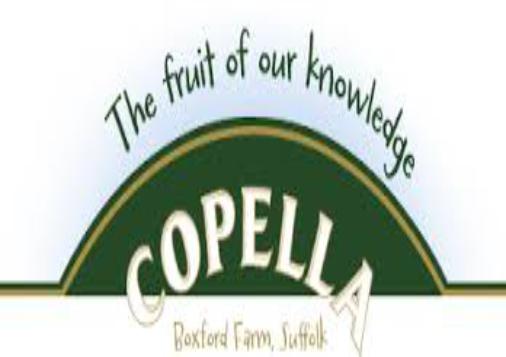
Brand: copella
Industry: Food